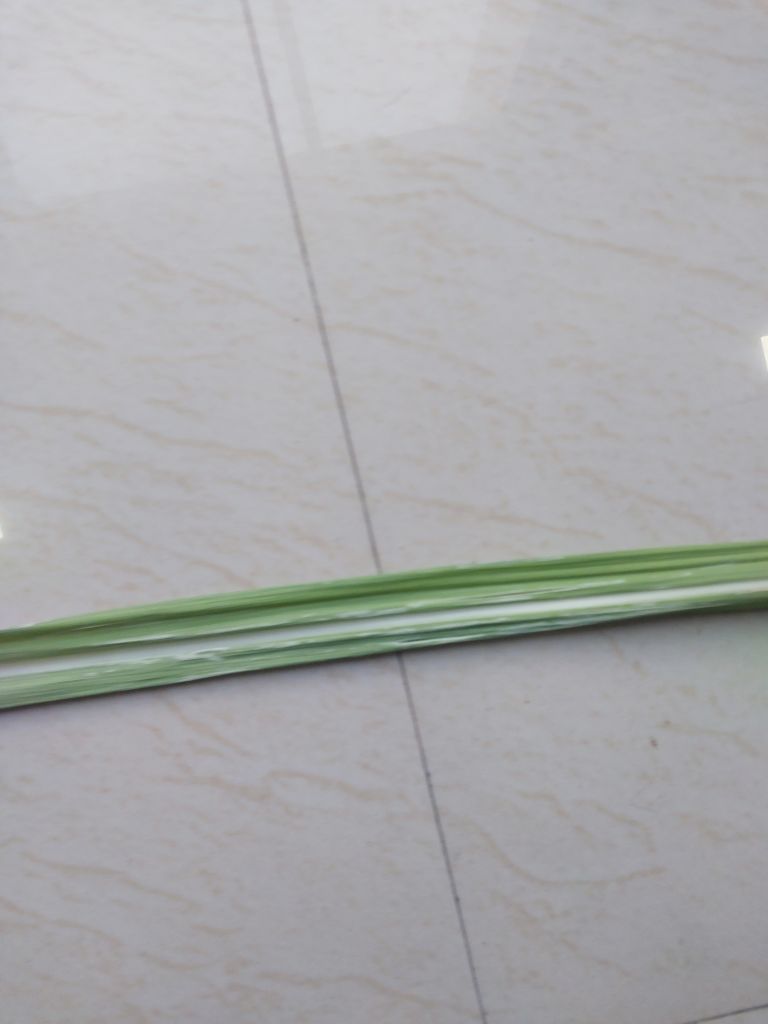
Label: Viral Disease